COVID-19 pandemic in Russia

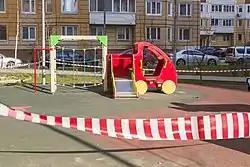

On 28 March, Chechen authorities urged the population of the republic to stay at their places of permanent residence, and banned entry to Grozny for anyone except emergency services, food supplies, government officials, police, and journalists. On the next day, Chechnya closed its borders, with a full lockdown coming into effect on 30 March.